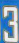
Number: 3